List of Alberta provincial electoral districts

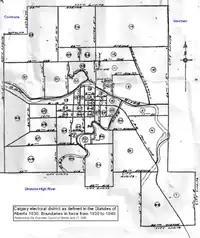
The Calgary district in 1930

The original 25 districts were drawn up by Liberal Member of Parliament Frank Oliver prior to the first general election of 1905. The original boundaries were widely regarded as being gerrymandered to favour the Alberta Liberal Party, although the Liberal Party did receive the majority of votes in the 1905 election and thus rightly formed majority government. Every boundary redistribution since 1905 has been based on the original boundaries, with districts being split or merged.